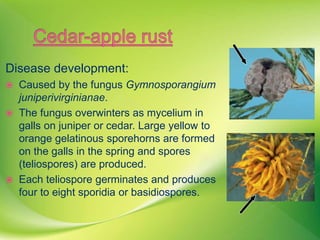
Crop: apple
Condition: rust